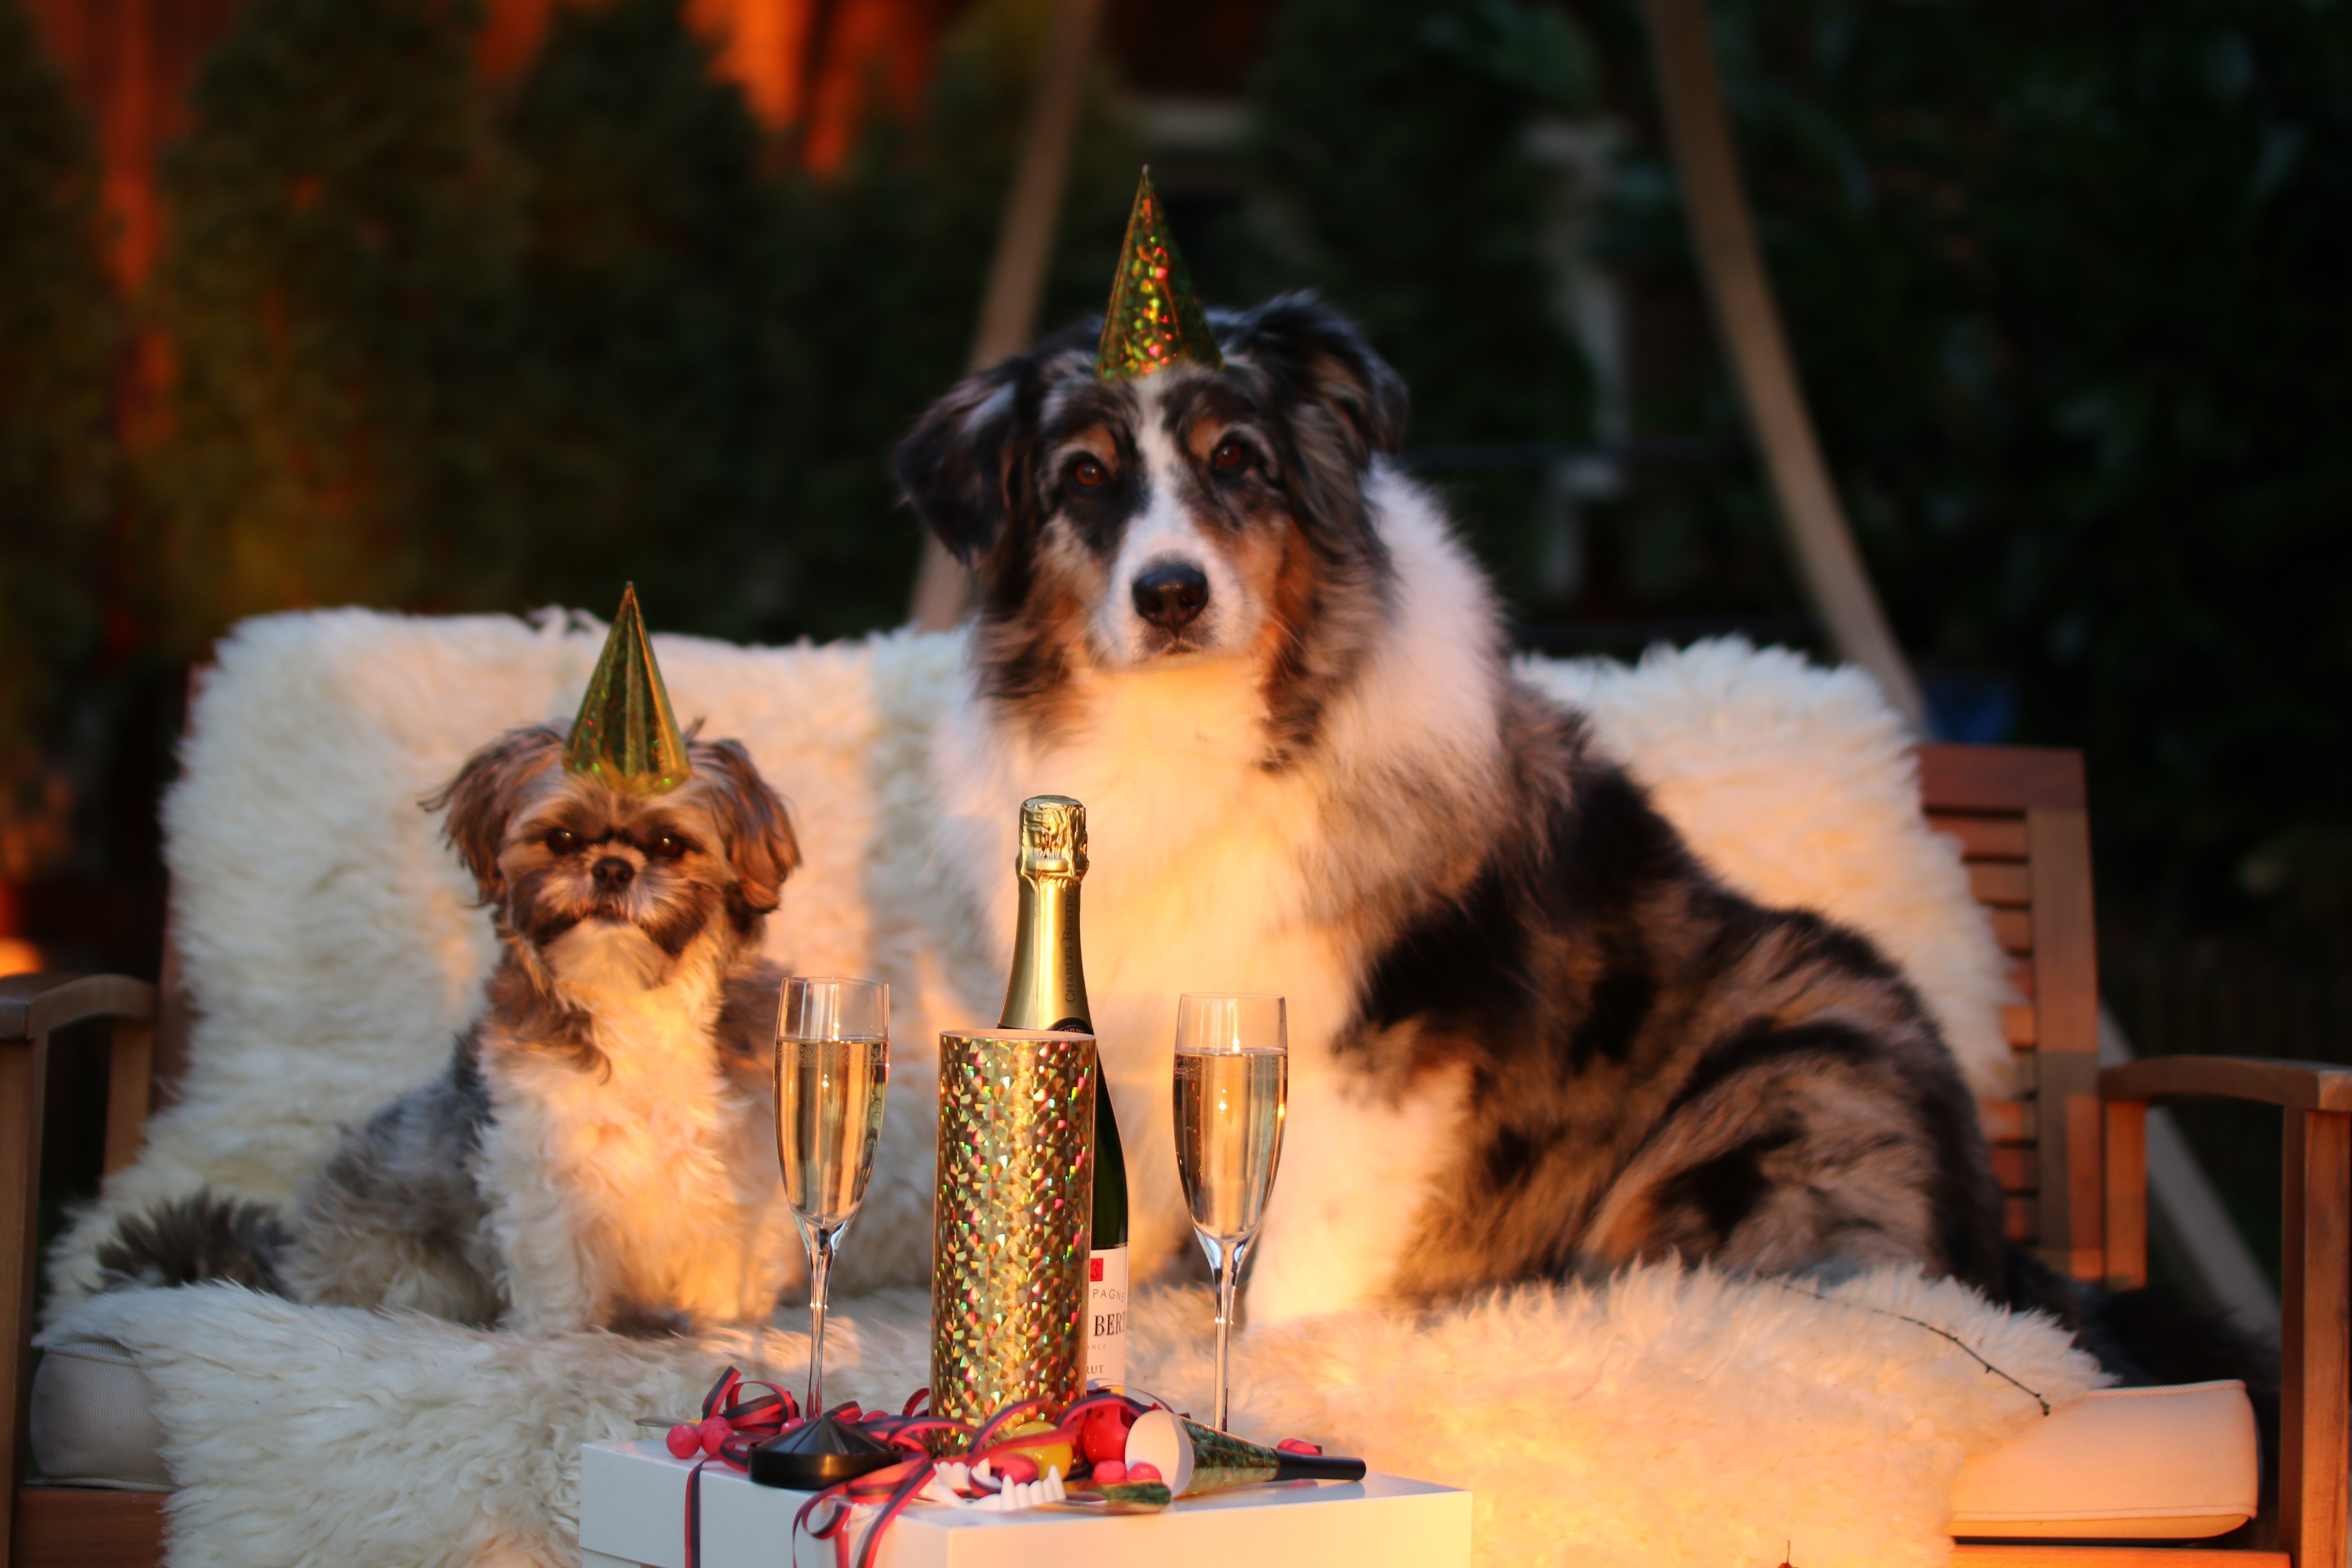
dog, mammal, cozy, new year, party, funny, pair, connectedness, new year's eve, australian shepherd, new year's day, new years eve 2015, new year's eve 2016, dog like mammal